2005 European floods

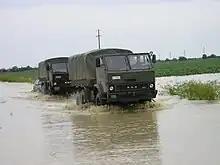
DAC military trucks near Nănești, Vrancea County

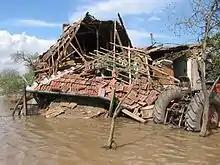
Flood of the Berzava River in Banat

Romania was the most affected by the 2005 floods, as it was faced with the most powerful and widespread floods and also the highest loss of life, with 31 dead. Total damages are estimated to be valued at more than 5 billion lei (€1.5 billion).